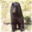
Label: bear